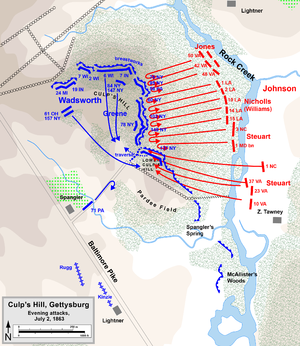
Le 2ᵈ Maryland Infantry, CSA, est un régiment d'infanterie confédéré, composé de volontaires de Maryland qui, en dépit du maintien leur État de résidence dans l'Union pendant la guerre de Sécession, choisissent plutôt de combattre pour la Confédération. Le régiment est composé en grande partie de volontaires du 1st Maryland Infantry, CSA, qui a été dissous en août 1862, sa durée initiale de service ayant expiré. Ils participent à de nombreuses batailles les plus féroces de la guerre de Sécession, prenant part aux combats violents à Culp's Hill à la bataille de Gettysburg. L'unité subit de lourdes pertes au cours de la guerre qui, au moment de la reddition du général Robert E. Lee à Appomattox Court House, le 9 avril 1865, seuls environ quarante hommes restent.
George Hume Steuart est un planteur du Maryland et officier américain ; il sert pendant treize ans dans l'armée des États-Unis avant de démissionner de sa commission au début de la guerre de Sécession. Il rejoint la Confédération, et atteint le grade de brigadier général dans l'armée de Virginie du Nord. Surnommé Maryland pour éviter la confusion verbale avec le cavalier de Virginie J. E. B. Stuart, Steuart promeut, sans succès, la sécession du Maryland, avant et pendant le conflit. Il commence la guerre en tant que capitaine du 1st Maryland Infantry, CSA, et est promu colonel après la première bataille de Bull Run.